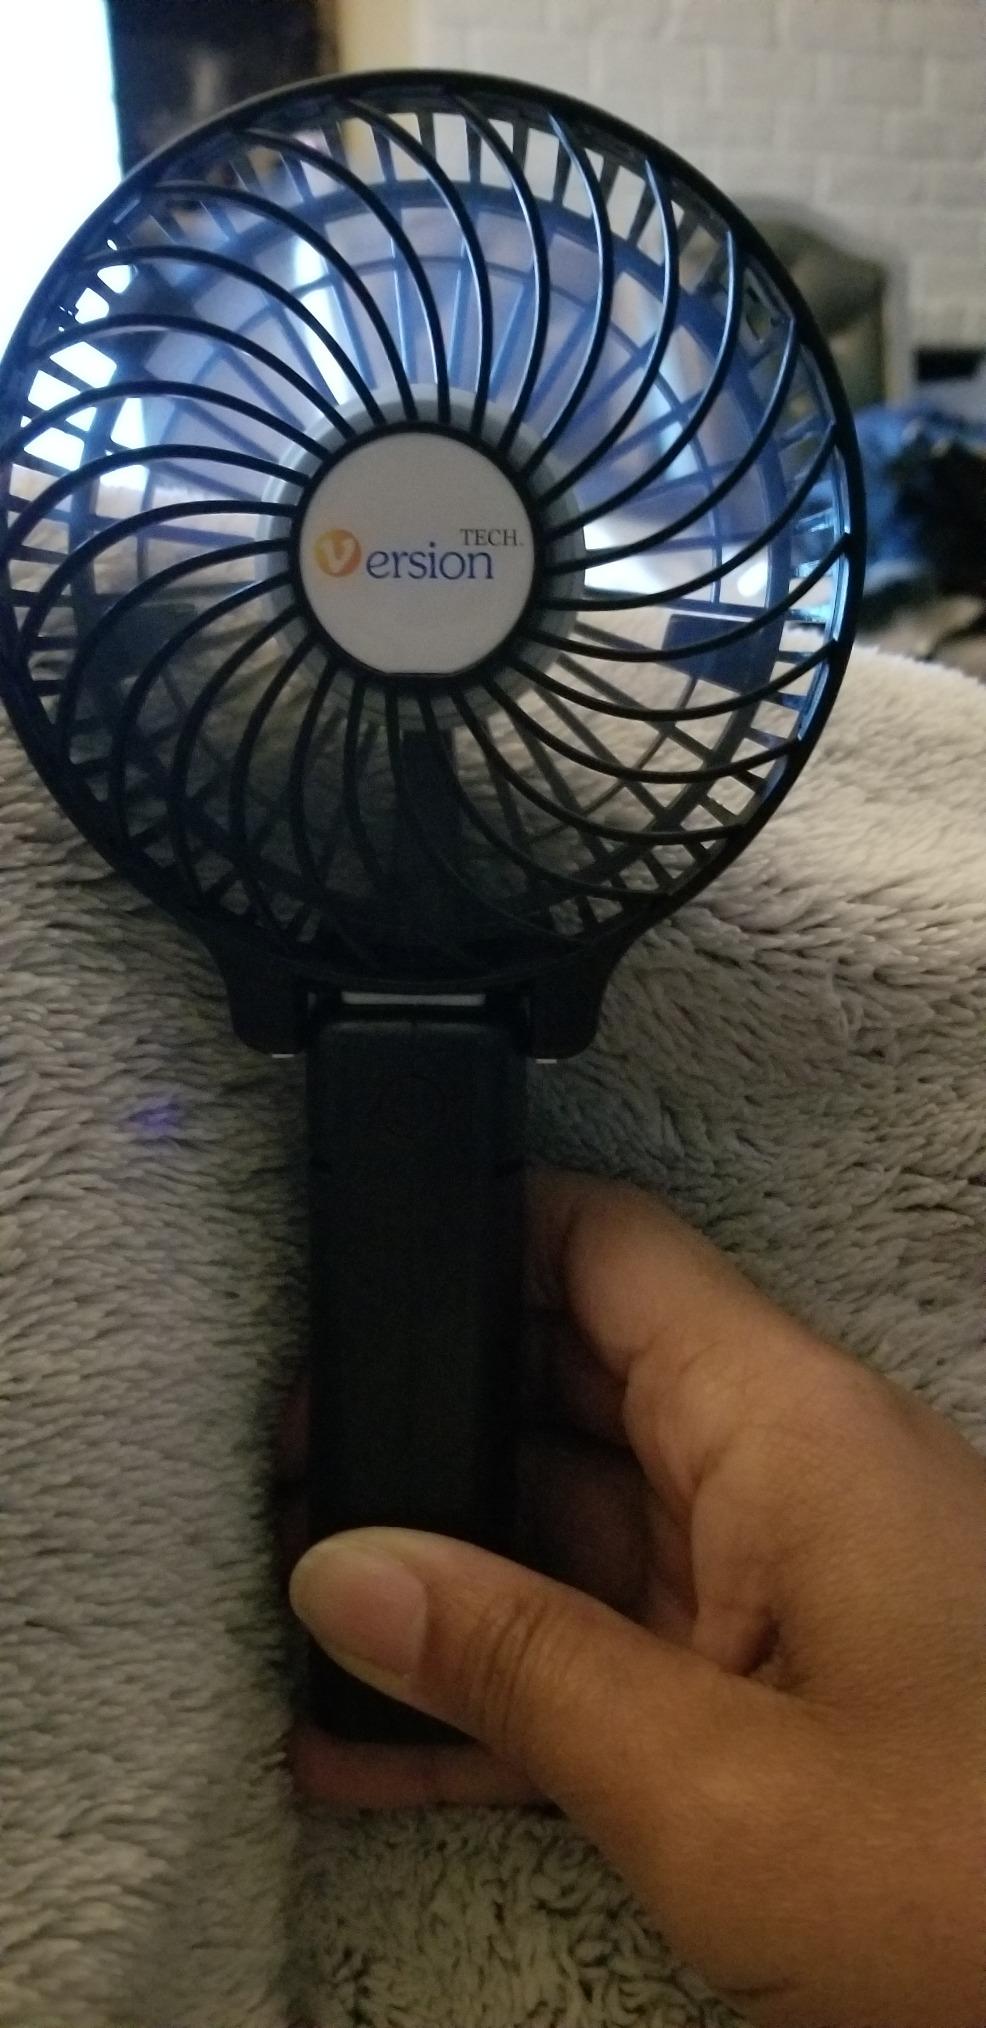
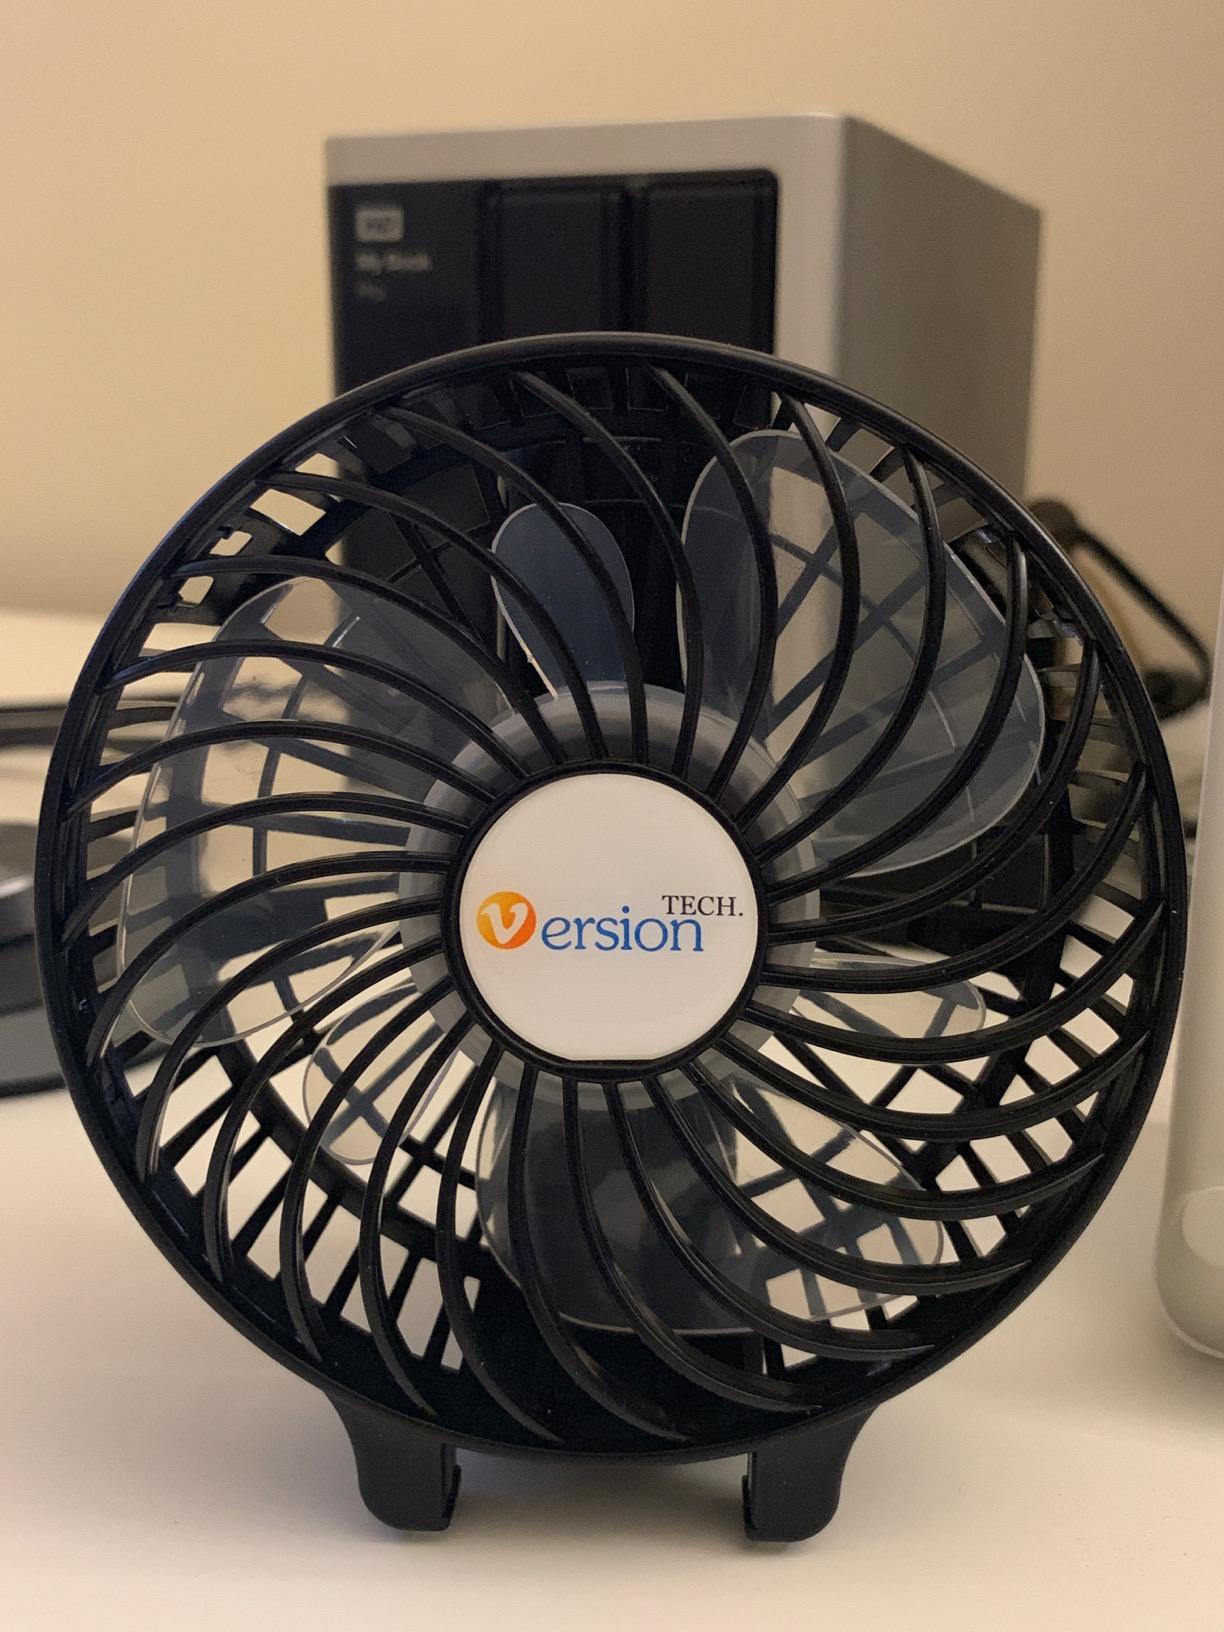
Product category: fan
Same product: yes